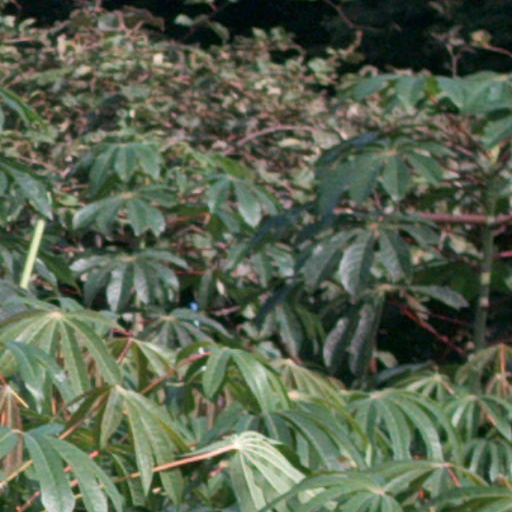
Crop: cassava